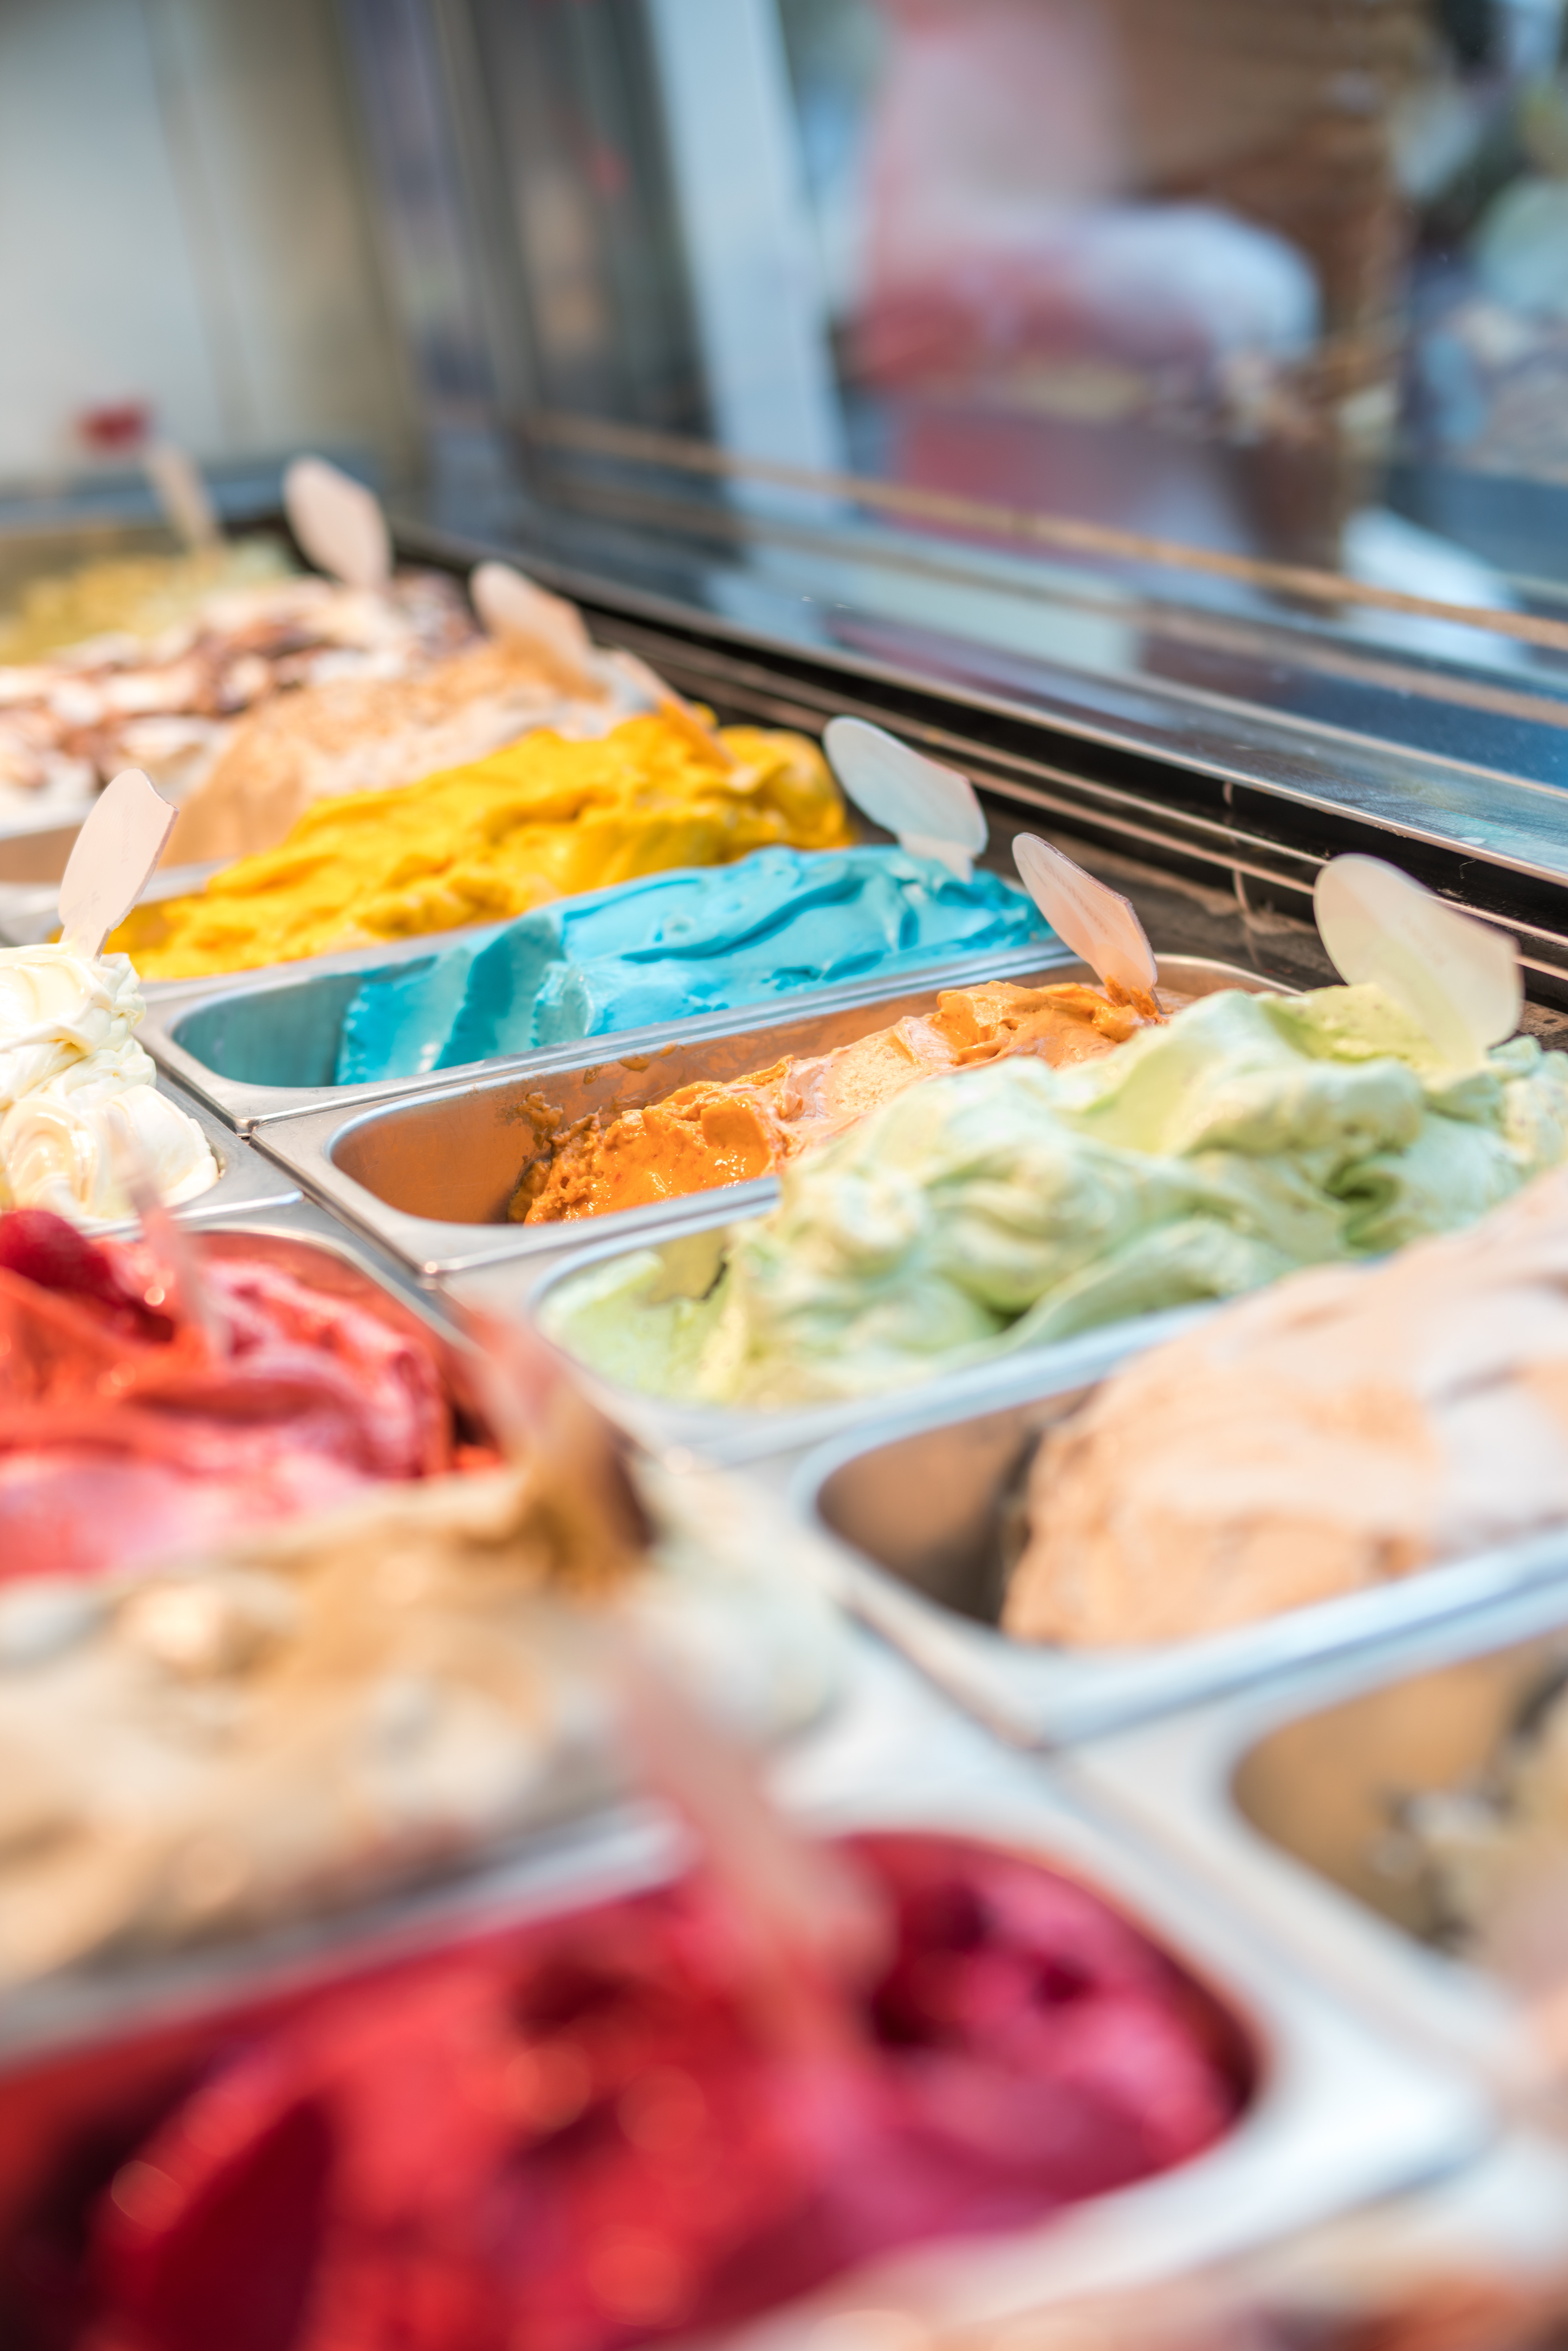
food, gelato, ice cream, cuisine, frozen dessert, dish, ingredient, delicacy, meal, dessert, brunch, dairy, side dish, finger food, comfort food